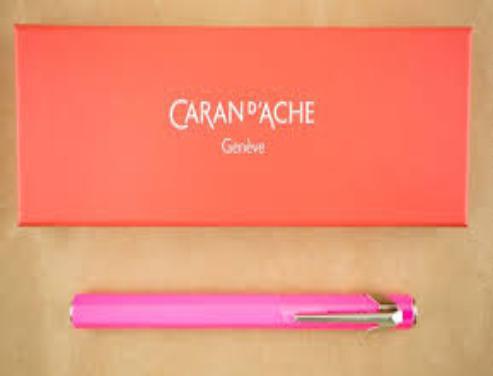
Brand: caran d'ache
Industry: Necessities